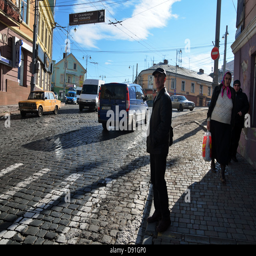
street scene in the historical center